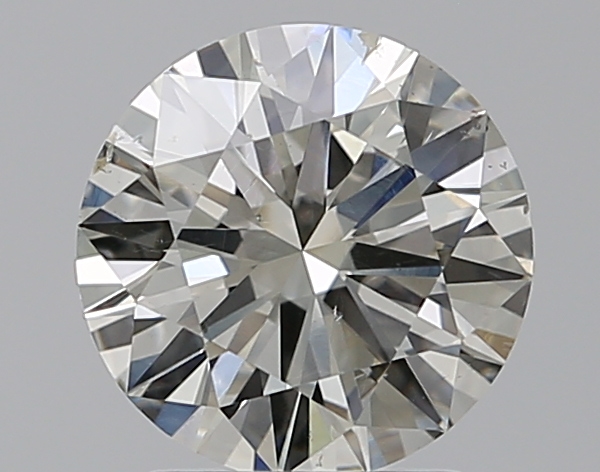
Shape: round
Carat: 1.73
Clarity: SI1
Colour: J
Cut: EX
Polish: EX
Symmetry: EX
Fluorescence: N
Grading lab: GIA
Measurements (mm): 7.83 x 7.85 x 4.66